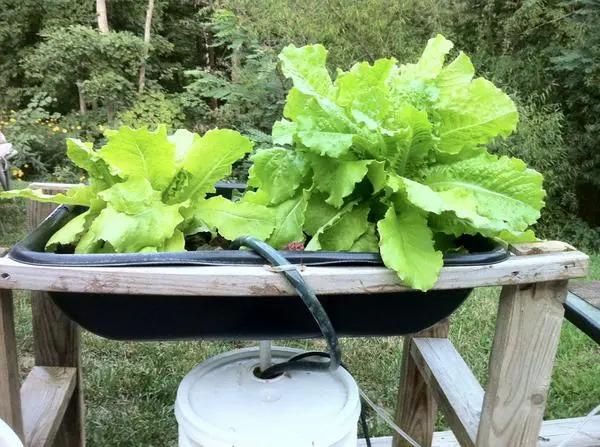
Mabaki ya bustani ndogo ya mboga iliyo telekezwa, yenye majani makubwa na mabichi yaliyopandwa kwenye [cs]tray[cs] nyeusi iliyowekwa juu ya meza ya mbao. Kuna ndoo nyeupe  chini ya [cs]tray[cs]likikusanya maji yanayotiririka.